Moby Dick (2010 film)

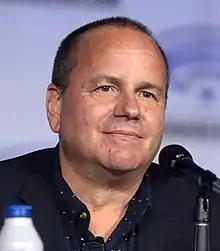
Writer Paul Bales

The film's script was written by Paul Bales, who was tasked with updating the story so that it would take place in 1975. The decision was also made to give the titular whale abilities that Melville's whale did not, such as the capability to travel on land. In an interview with Media Mikes, Bostwick described the production as "one of those ten day jobs where I did it just to see if I could do it" and that he created the harpoon gun used in the end of the film after being handed a spear gun purchased at a yard sale. Of this choice, Bostwick stated that "I didn’t want to be embarrassed by the fact that they only had a dollar and a quarter, you know, to make that movie. I still have that gun mounted in my workshop. I felt the gun had to be something reflective of the character...much larger than life."